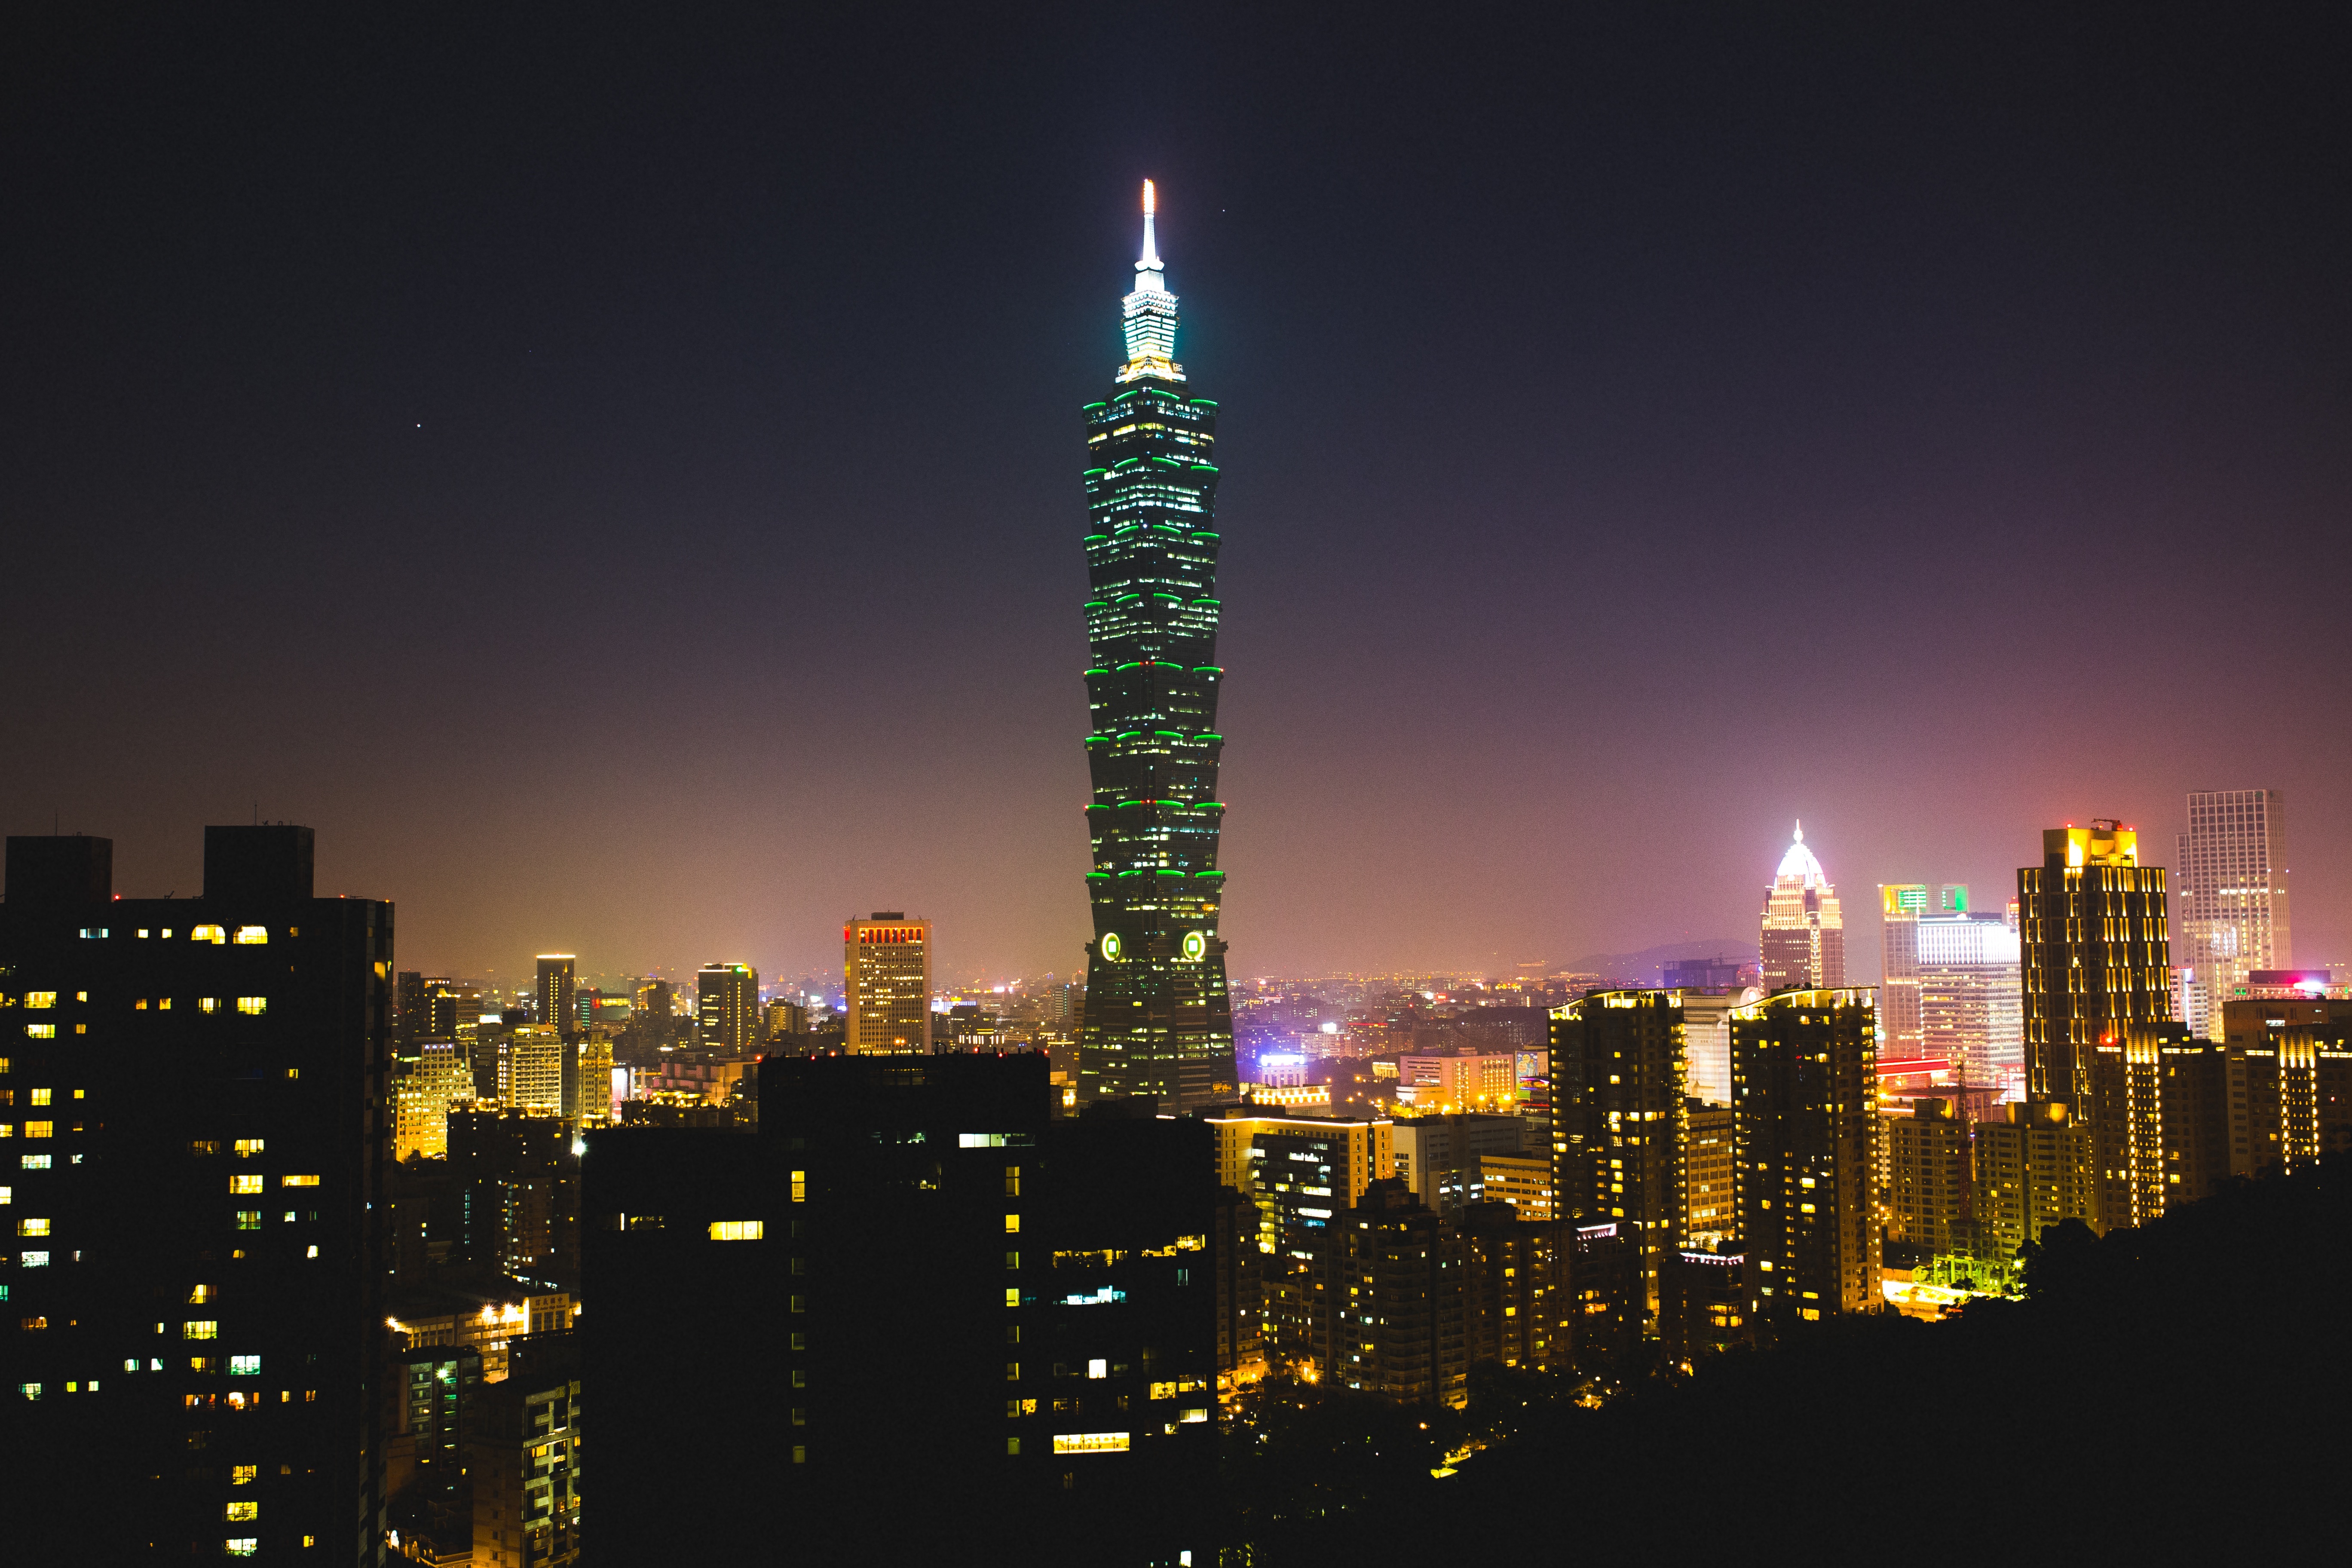
horizon, architecture, structure, skyline, night, view, building, city, skyscraper, urban, cityscape, downtown, dusk, evening, high, tower, landmark, modern, tower block, illuminated, scene, famous, taipei, taiwan, metropolis, geographical feature, human settlement, metropolitan area, taipeh 101